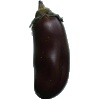
Label: Eggplant 1